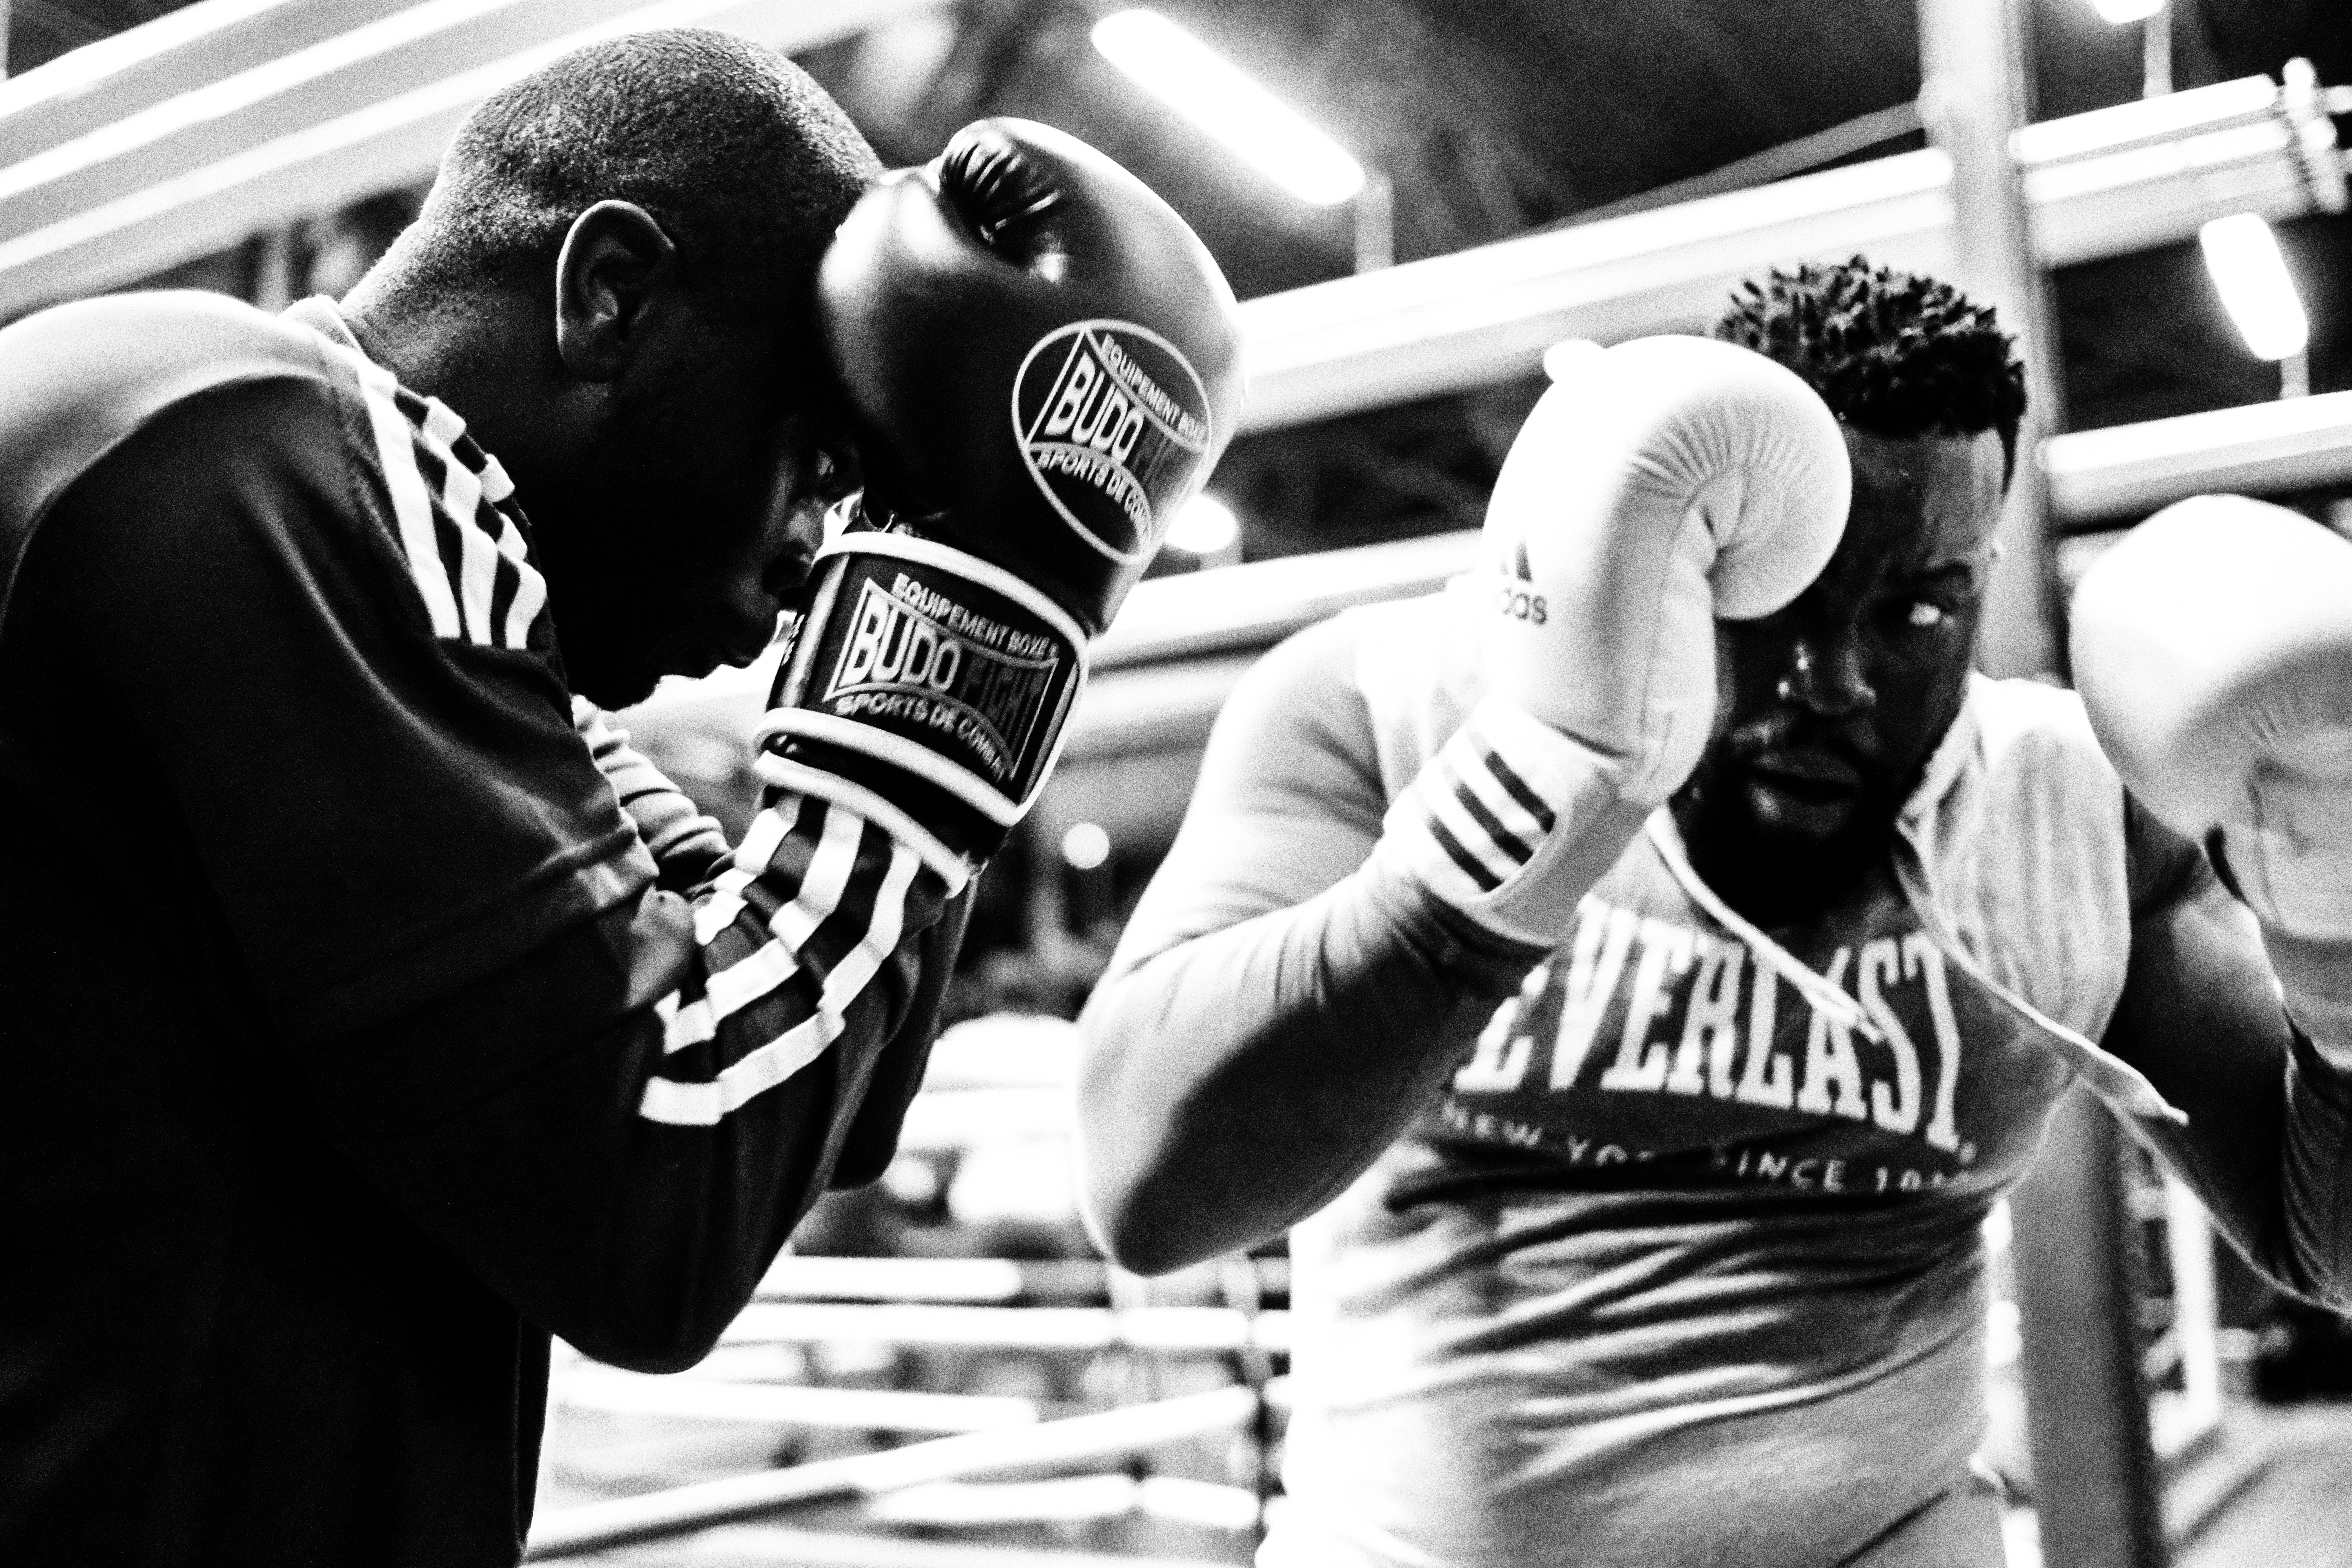
person, black and white, sport, black, monochrome, boxer, boxing, sports, african american, monochrome photography, physical fitness, boxing glove